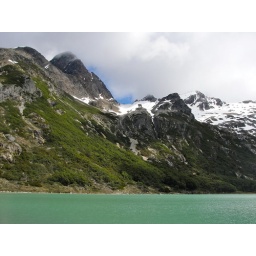
the green water is caused by bacteria (i think).